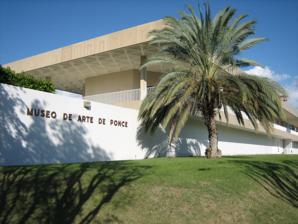
Building: Museo de Arte de Ponce
Country: Puerto Rico
Year built: 1959
Art museum in Ponce, Puerto Rico Museo de Arte de Ponce Exterior view of the museum Interactive fullscreen map Established 1959 Location 2325 Avenida Las Américas , Ponce, Puerto Rico Coordinates 18°0′14″N 66°37′1″W / 18.00389°N 66.61694°W / 18.00389; -66.61694 Type Art museum Accreditation American Alliance of Museums Key holdings - Flaming June - The Last Sleep of Arthur in Avalon Collections Baroque Pre-Raphaelite Golden Age Latin American art Puerto Rican art Collection size 4,500 pieces (2010) Visitors 90,000 (2010) Director Deborah L. Roldán President María Luisa Ferré Rangel Curator Iraida Rodríguez-Negrón Architect Edward Durell Stone Owner Private: Fundación Luis A. Ferré, Inc. Public transit access SITRAS , "Linea Anaranjada" (Orange Line): Buses E, F, G (Museo stop) Website www .museoarteponce .org Museo de Arte de Ponce ( MAP ) is an art museum located on Avenida Las Américas in Ponce, Puerto Rico . It houses a collection of European art , as well as works by Puerto Rican artists. The museum contains one of the most important Pre-Raphaelite collections in the Western Hemisphere , holding some 4,500 pieces of art distributed among fourteen galleries . Museo de Arte de Ponce is the finest art museum in Puerto Rico. The largest art museum in the Caribbean, it has also been called one of the best in the Americas . It was the first museum in Puerto Rico accredited by the American Alliance of Museums . It was founded in 1959 by industrialist and philanthropist Luis A. Ferré at a location in the Ponce Historic Zone . The museum moved to its current building location on Avenida Las Américas in 1965. In 2010, the museum increased its size significantly after a $30M expansion. History Main hall of the museum External audio You may see a video of Museo de Arte de Ponce HERE The project of the museum began in 1956 when Luis A. Ferré traveled to Europe and acquired various European art pieces, including many Pre-Raphaelite works , which encouraged him to start a project for a museum in the city of Ponce , his birthplace. With the advice of two experts – Julius S. Held, specialist on Rubens and professor of Art History at Barnard College and Columbia University , and René Taylor, art and architecture enthusiast and professor at the University of Granada , Yale , and Columbia – Ferré compiled a collection of works of art based on their value instead of their popularity. Ferré would state in a Forbes interview that "the scholars and critics all called it kitsch , everyone thought I was crazy to buy them." On 3 January 1959, Ferré opened the museum at a house at 70 Cristina Street in Ponce at what is today the Centro Cultural de Ponce , with an exhibit of 72 works of art. Some of these original paintings continue to be on display today. As time passed and the museum gained popularity, additional works of art were added to the collections. In 1962, the Samuel H. Kress Foundation donated 15 paintings to the museum. By 1989, the museum's collection had grown to 500 pieces, with a then estimated value of $50 million, equivalent to $123 million in present-day terms. Fearing a fire in the Cristina Street building would destroy its collections, Ferré acquired a tract of land on Las Americas Avenue in Ponce to build the current museum, and recruited architect Edward Durell Stone for its design. On 23 April 1964 the first stone was placed and the construction of the museum began. It was finished in 1965 and officially opened on 28 December 1965. One of the main features of the museum is its hexagonal galleries, which allow natural light to enter through its corners bringing an illumination to exhibitions. The museum contained a total of 14 galleries, two gardens , and an amphitheater , and its main entrance with bifurcated ladders. Pinceladas en Vuelo ("Brushstokes in Flight"), a 28-foot-high aluminum structure created in 1984 by New York sculptor Roy Lichtenstein sits on the front yard of the museum, which was then considered "the largest public [display art] work in Latin America and the Caribbean." The museum was closed from 2008 to 2010 while undergoing renovations, re-opening in time for the celebration of its 50th anniversary on 13 November 2010, after a $30 million in improvements. In the meantime, the museum held exhibitions in San Juan 's Plaza Las Américas , and loaned some of its best pieces out to traveling exhibitions at fine arts institutions around the world. The construction work was both a renovation of the existing structure as well as an expansion, increasing the size of the museum by more than 40%. The $20-turn-$30 million renovations also included a new building to house a historic archive and a library. The new 37,745-square-foot (3,506.6 m 2 ) annex to the museum's main building houses an educational space, a library specializing in art history, the Don Luis A. Ferré Archives, a laboratory for the conservation of artworks, an artwork storage area, a museum shop, a restaurant, and administrative offices. After the expansion, the total square footage of the museum came to 77,745 square feet. The expansion intended to provide facilities for educational purposes and an art history library as well as to provide room for a museum shop and a restaurant for guests. The thoroughfare on which the museum is located, a major road artery in Ponce, was renamed the " Luis A. Ferré Boulevard" in honor of the founder of the museum. In 2021, the museum was named as a recipient for the National Medal for Museum and Library Service . Artworks Flaming June , by Frederic Leighton The Museo de Arte de Ponce houses the most important collection of European art in Latin America. The Financial Times of London states that the museum holds "one of the most distinguished private collections in the Western Hemisphere outside the United States." It has  an important collection of almost 4,000 pieces of art that range from the 14th to the 20th century, Italian Baroque , British Pre-Raphaelite , Spanish Golden Age and contemporary Latin-American art. Some of the artists whose paintings and works are exhibited at the museum are Peter Paul Rubens , Lucas Cranach , Bartolomé Esteban Murillo , Eugène Delacroix , and Sir Edward Burne-Jones , among others. The main masterpiece of the museum is Flaming June , painted by Frederic Leighton .  Ferré bought this piece for less than $1,000 in Amsterdam in 1960, and it was his favorite. The Last Sleep of Arthur in Avalon , the final masterpiece and crowning achievement of Sir Edward Burne-Jones , is another of the main pieces of the museum's collection, originally acquired by Ferré for just 1,600 British guineas in 1963. The enormous painting was started in 1881 and left unfinished at the artist's death in 1898. In 2009, both Flaming June and The Last Sleep of Arthur in Avalon were loaned to Tate Britain while the museum underwent a two-year refurbishment. Other paintings were loaned to the Museo del Prado in Madrid. "Equally important is the Puerto Rican art collection, which ranges from the 18th century to the present day and includes great masters such as José Campeche , Francisco Oller , Miguel Pou , as well as the best contemporary talent such as Myrna Báez , Francisco Rodón , Antonio Martorell and Arnaldo Roche Rabell , among others." The museum also displays works by international artists. In March 2006, the museum exhibited the work of Mexican artist Frida Kahlo . The Museum charges a small admission fee to the public, but most revenues come from substantial donations made by Puerto Rican individuals and businesses. Some have made single donations for the sole purpose of acquiring art to be exhibited in the museum, while others donate for the maintenance and operational expenditures of the museum. A bronze plaque placed in the front entrance and next to the information booth recognizes these donors. Selected collection highlights The Garden Court by Edward Burne-Jones Antonio de Pereda Matías de Arteaga y Alfaro Francisco Camilo See also Puerto Rico portal Puerto Rico Museum of Contemporary Art References